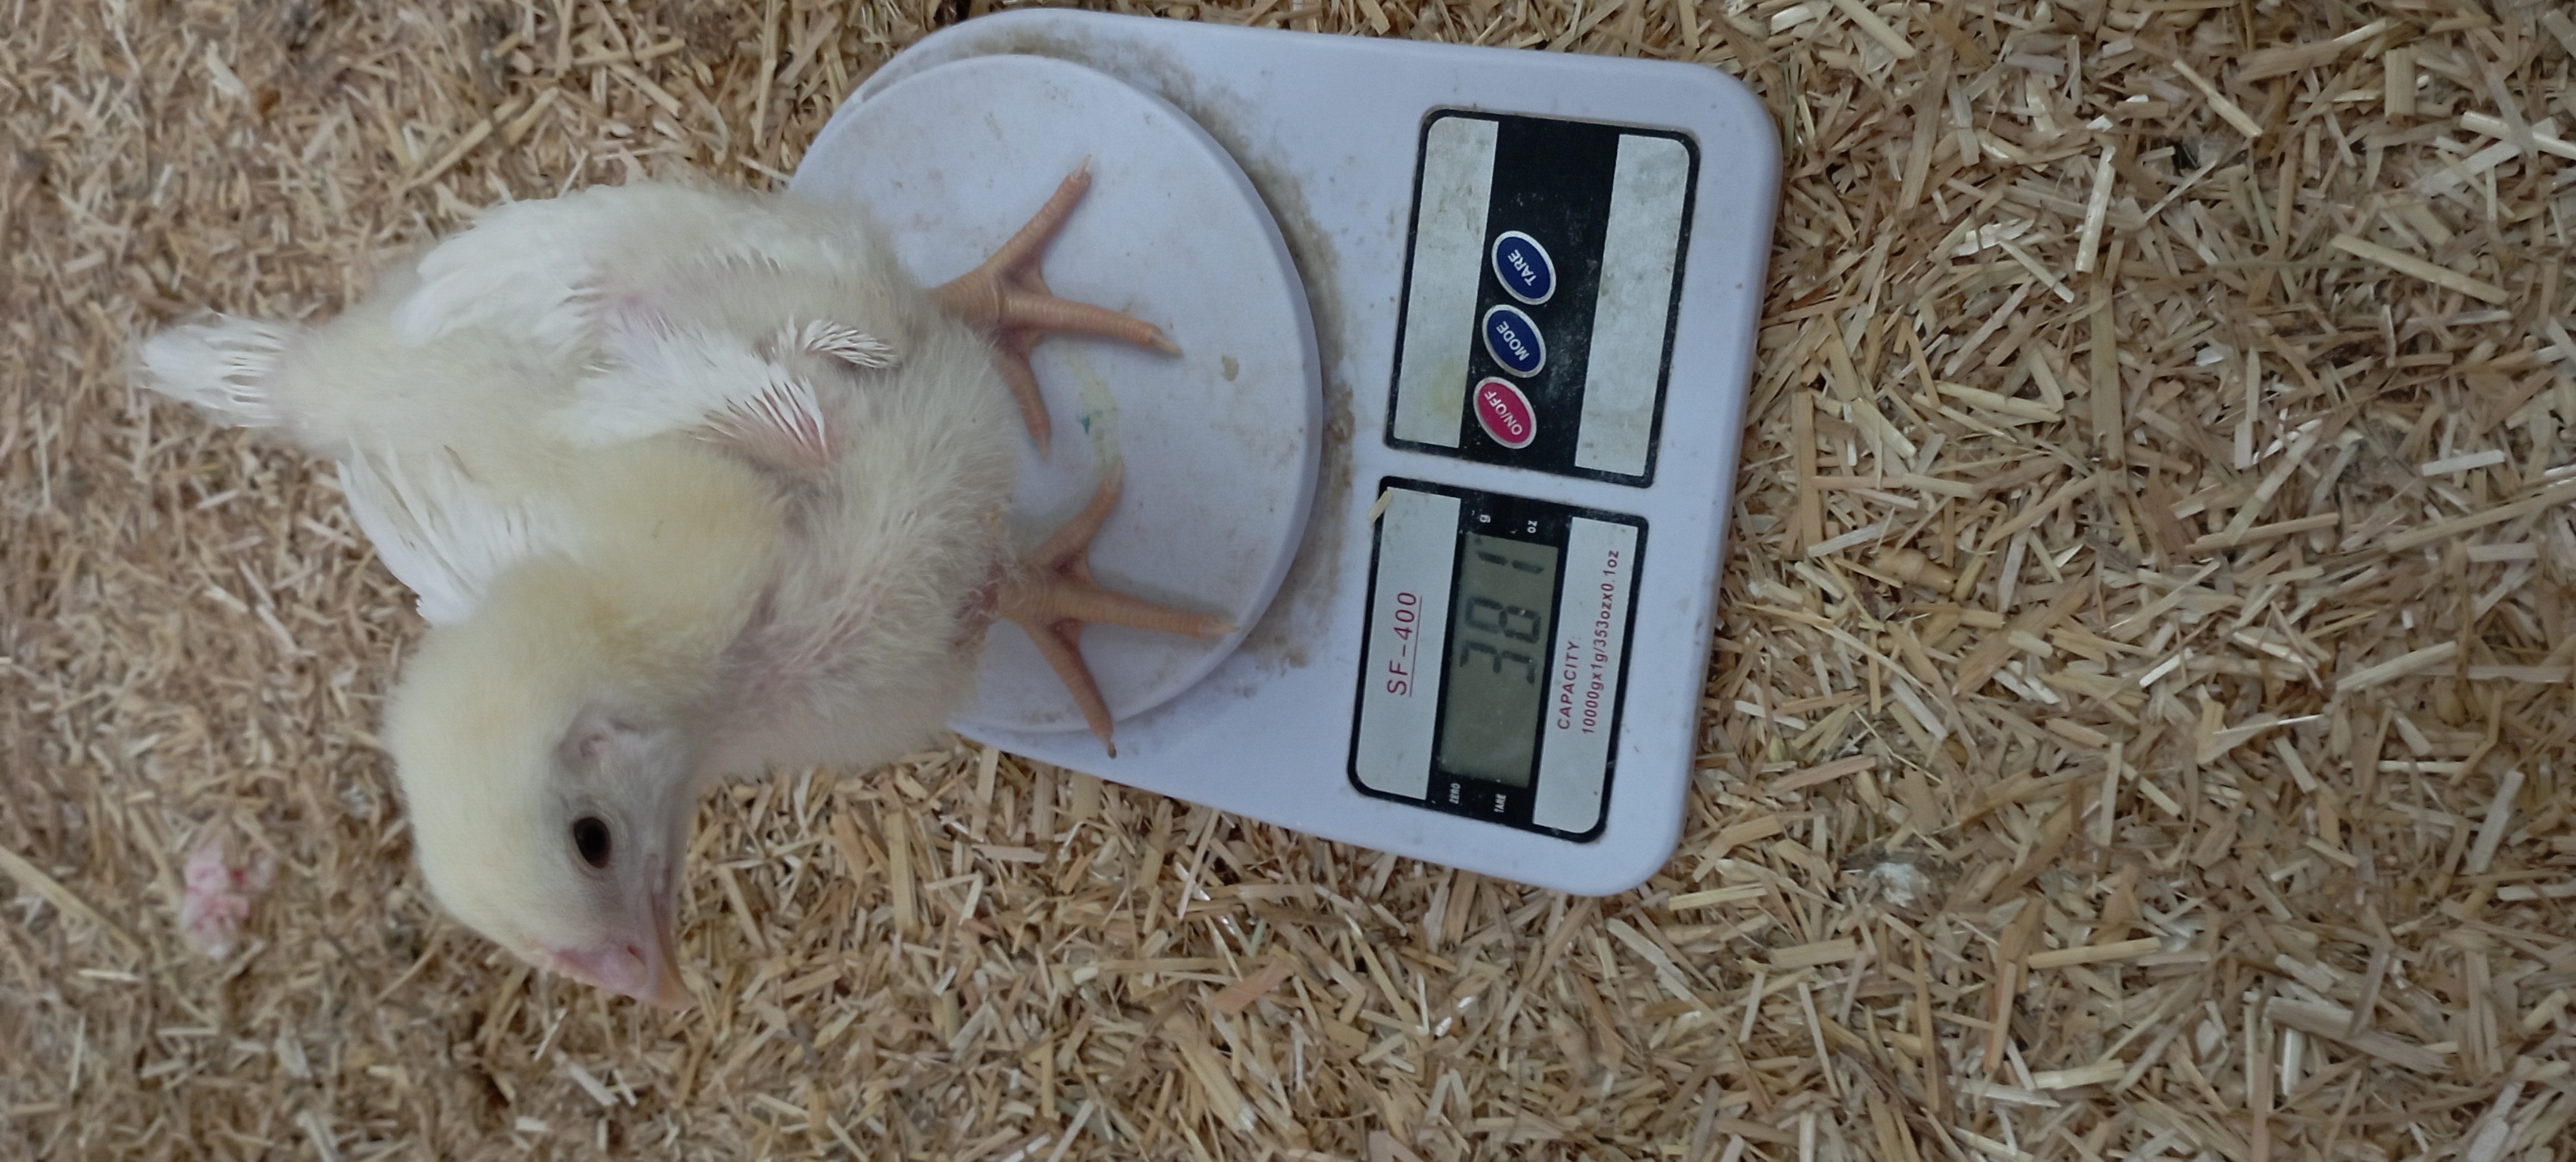
Weight: 381 g